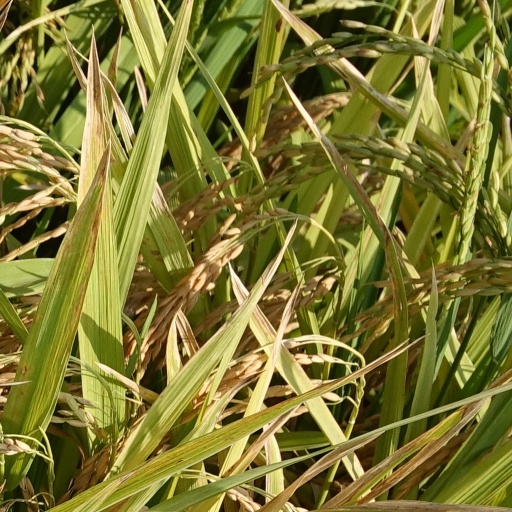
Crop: rice